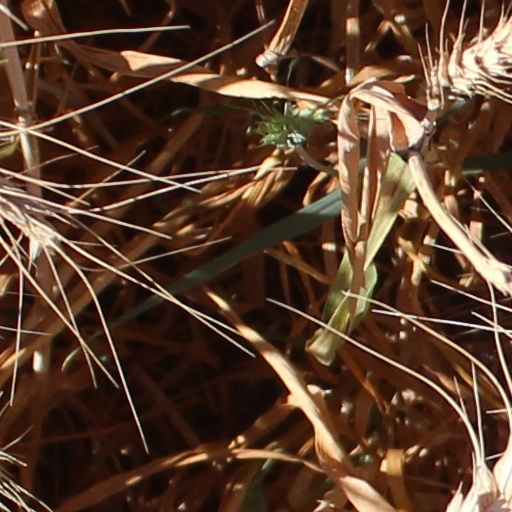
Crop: wheat